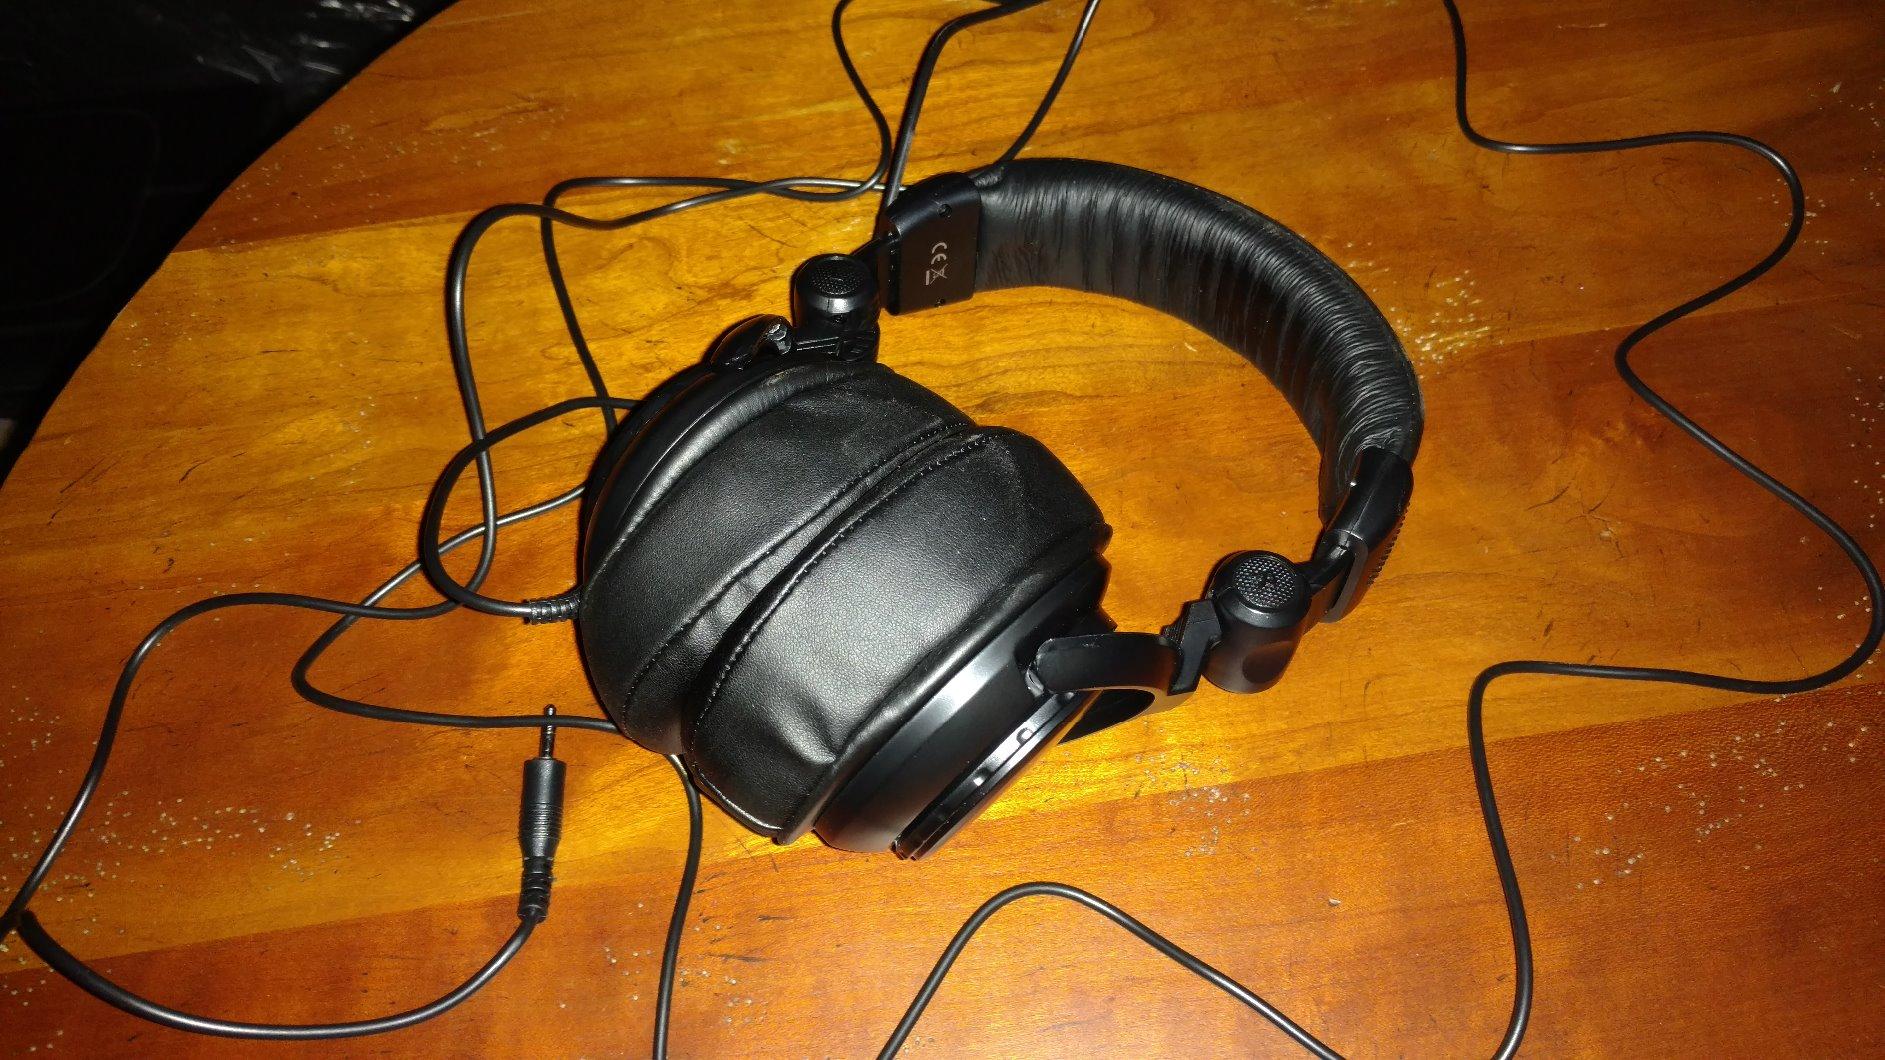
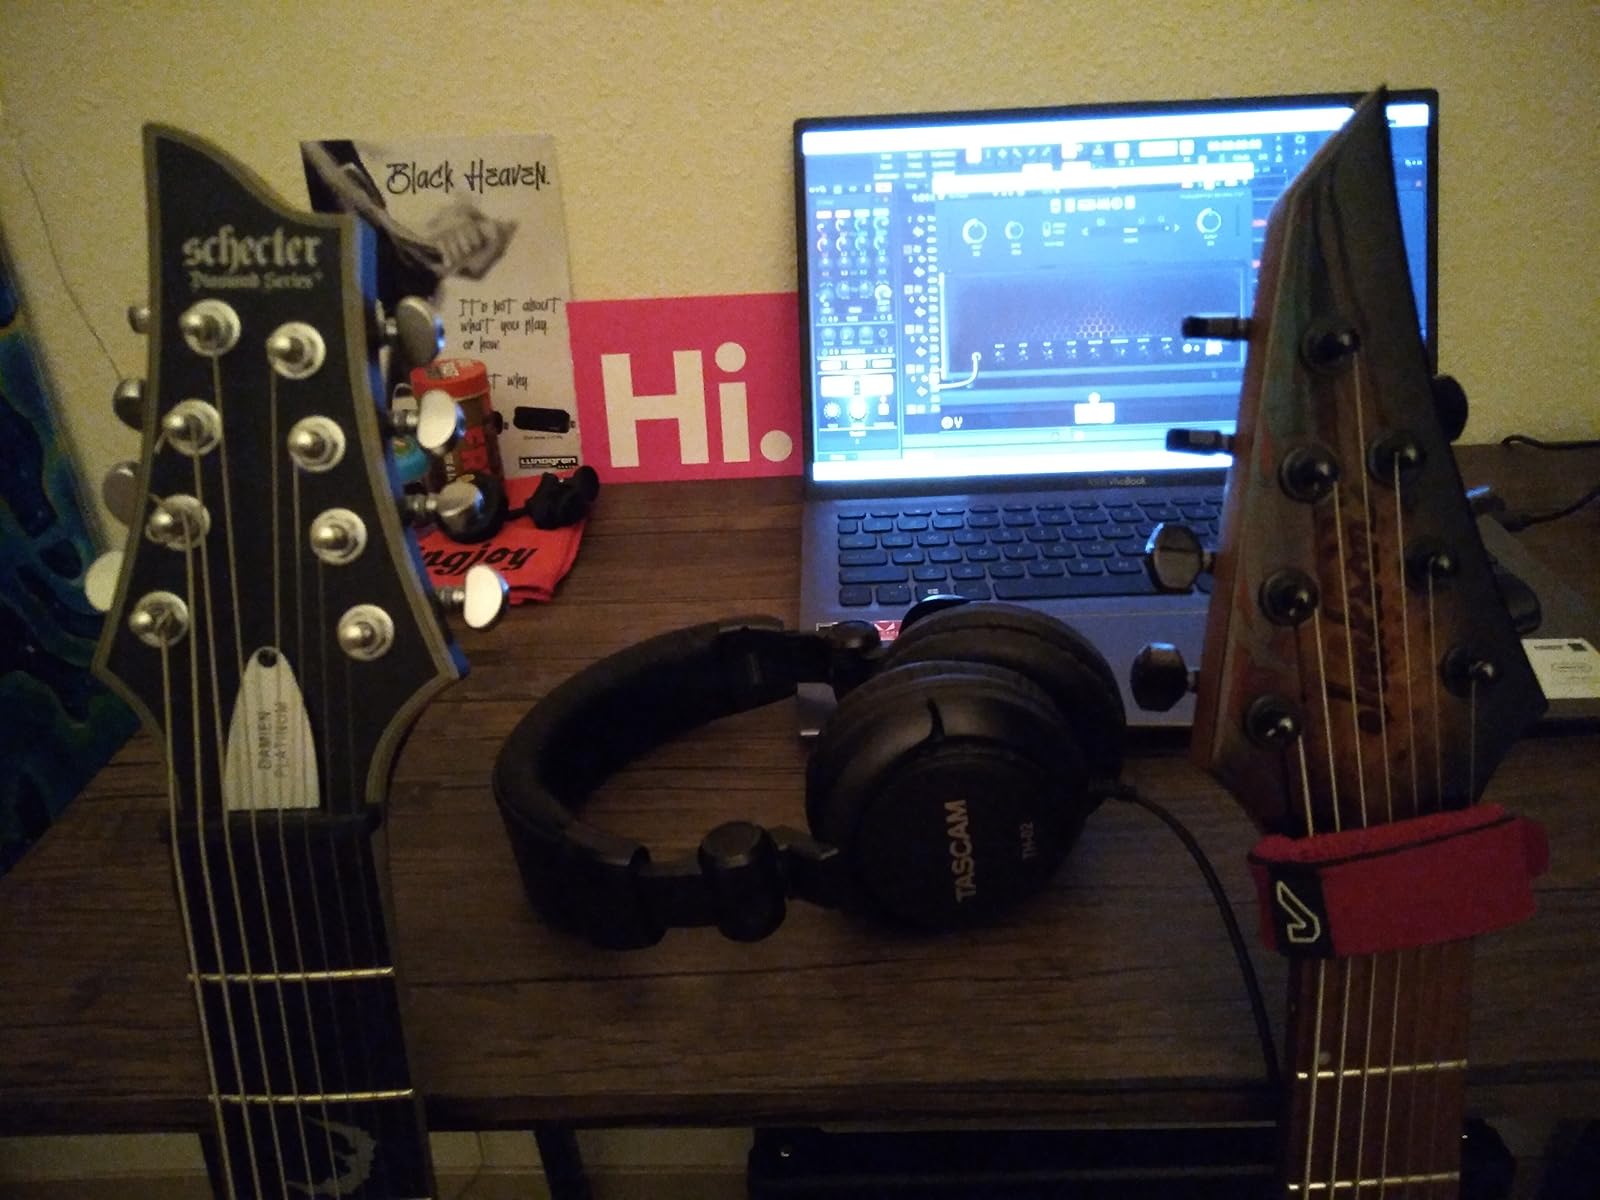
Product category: headphones
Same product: yes